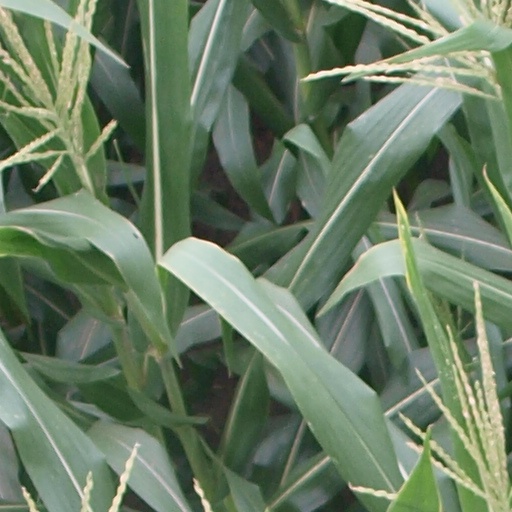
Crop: maize; corn